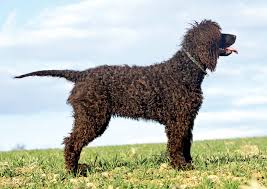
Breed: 219-n000066-Irish_water_spaniel